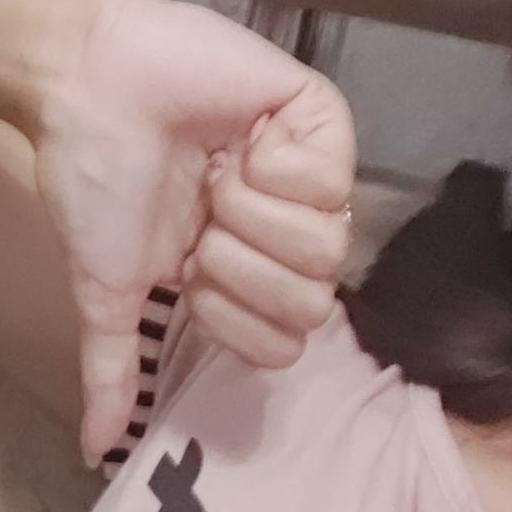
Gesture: dislike